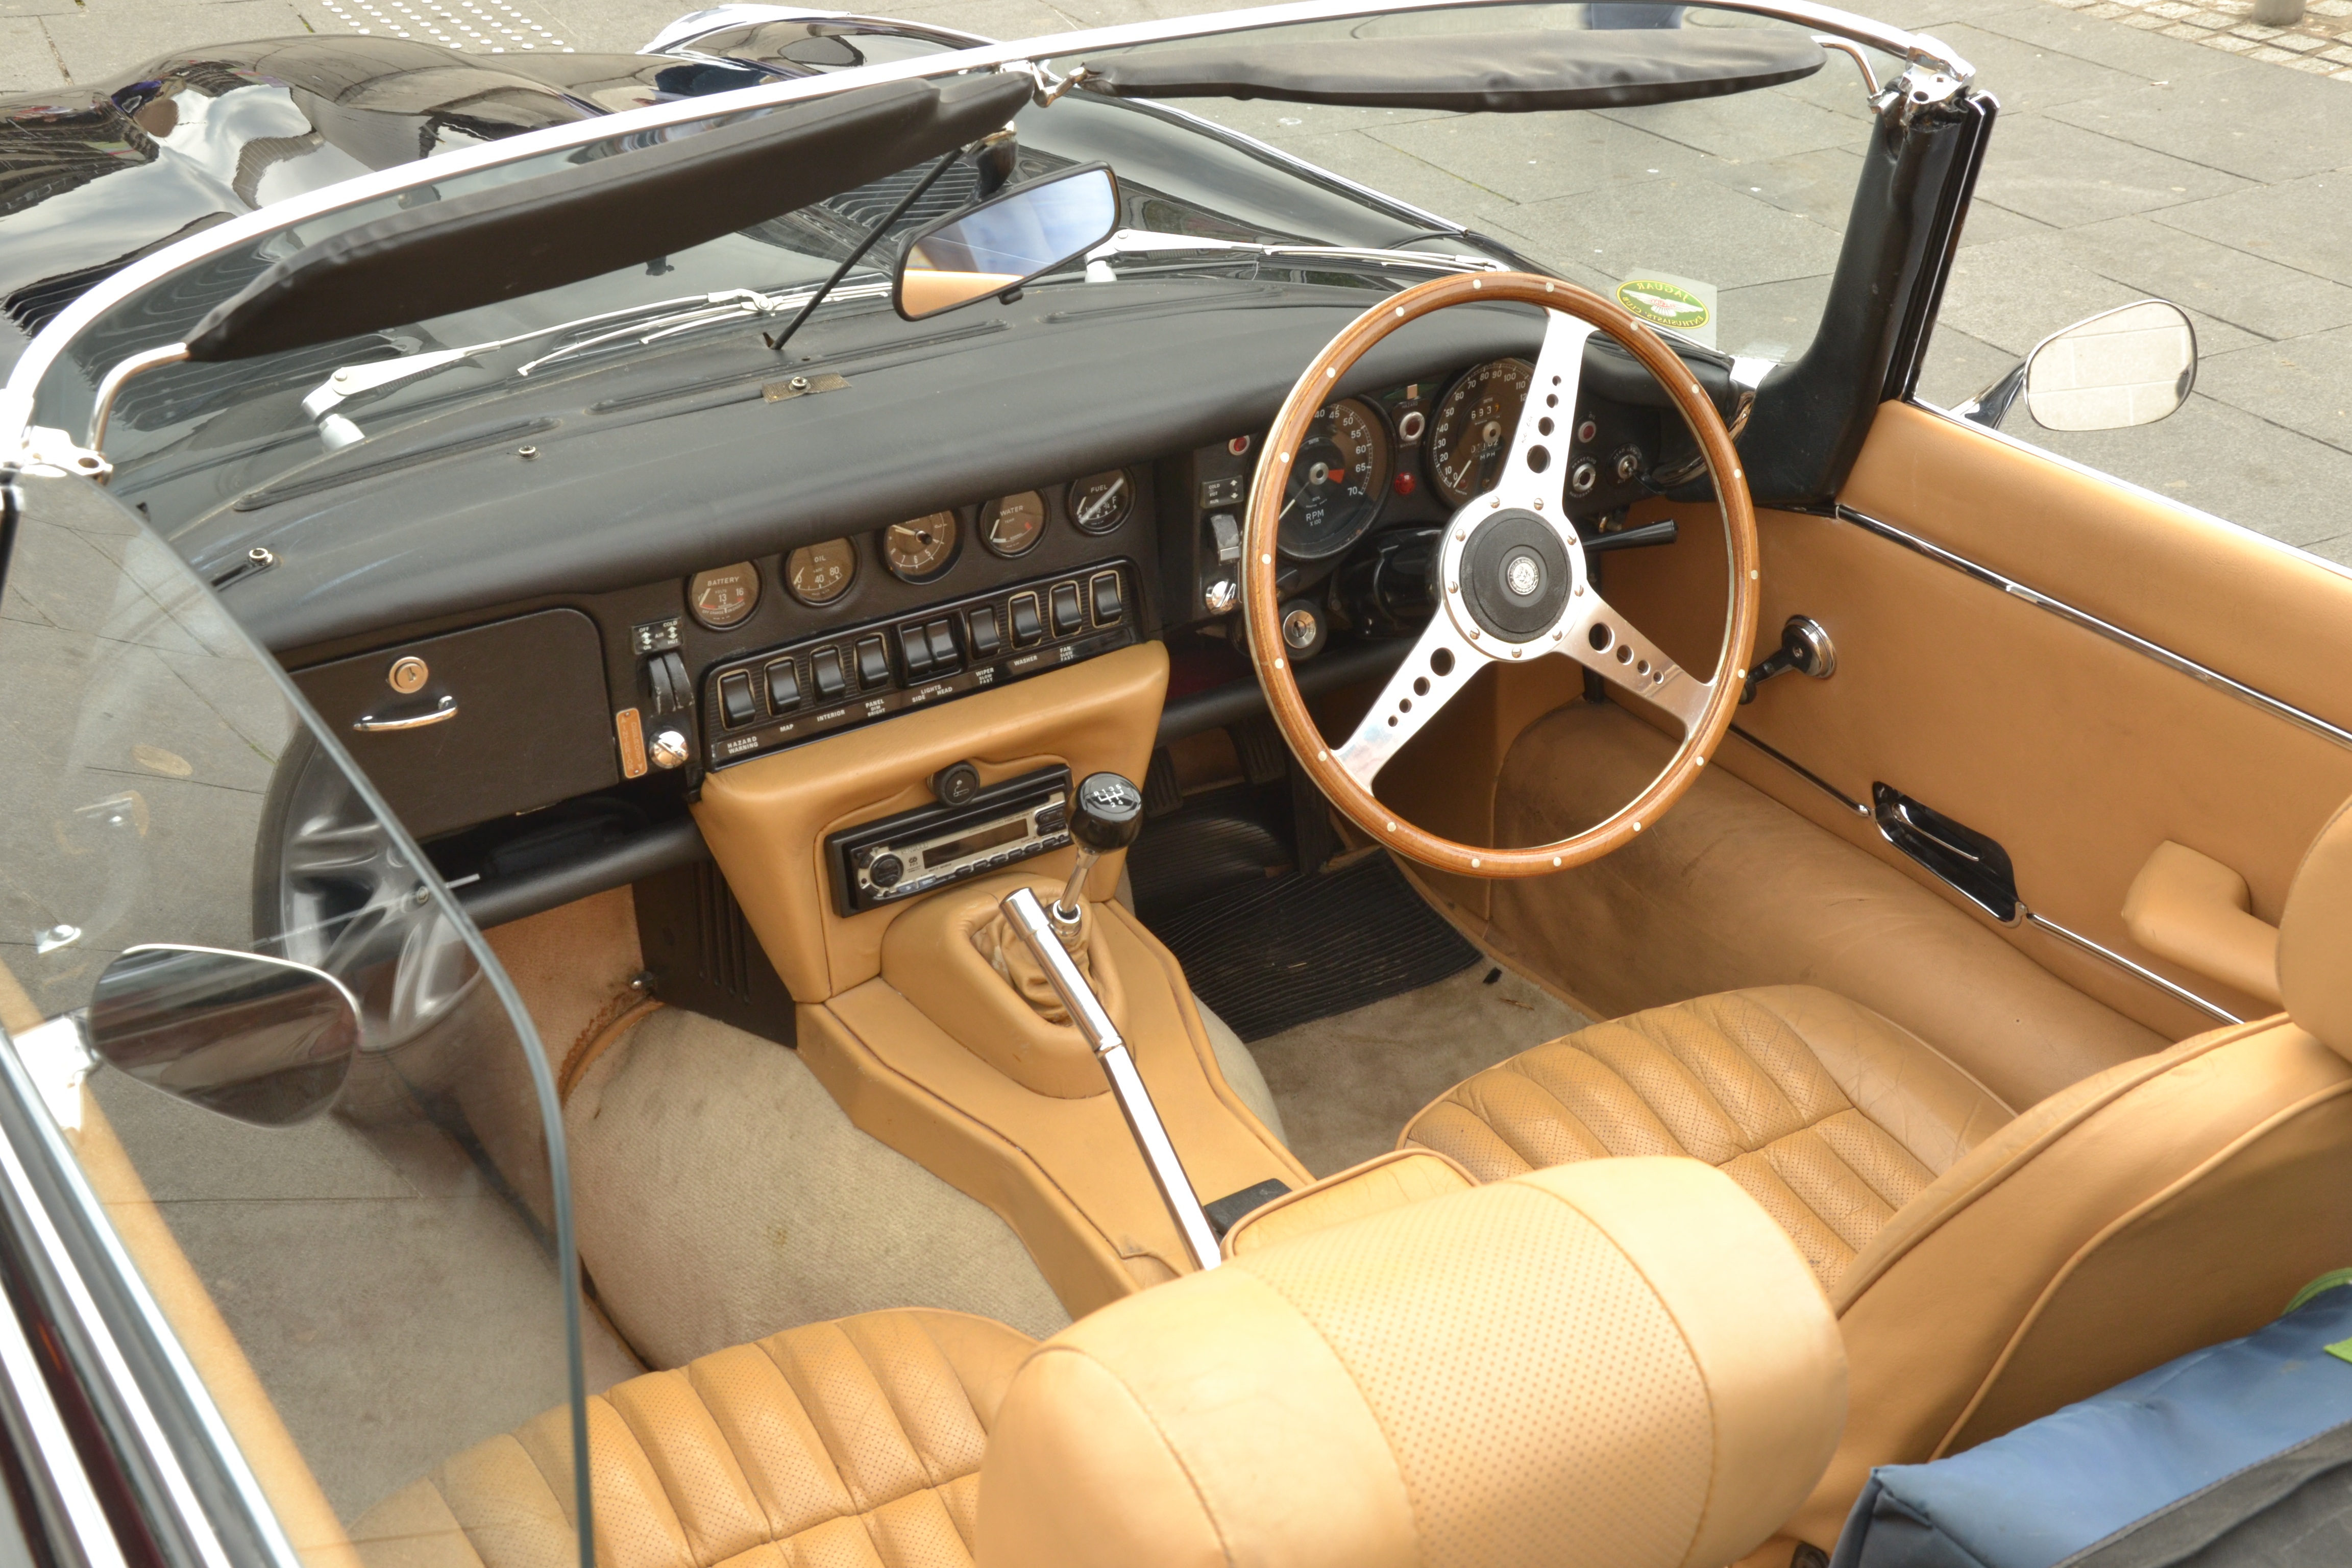
car, vintage, retro, vehicle, steering wheel, old car, classic car, sports car, vintage car, car interior, convertible, antique car, land vehicle, jaguar v12, old jaguar, classic jaguar, automobile make, automotive exterior, luxury vehicle, performance car